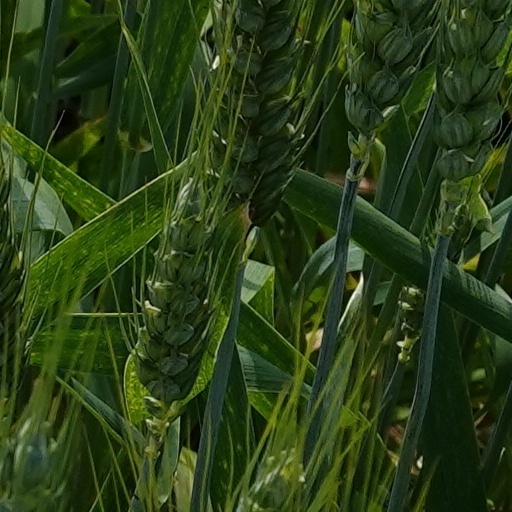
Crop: wheat